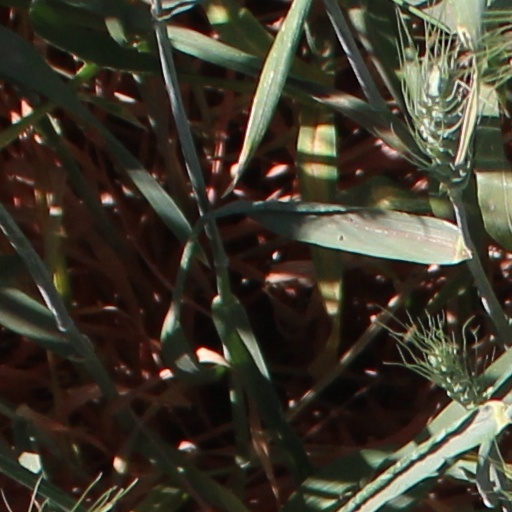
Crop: wheat